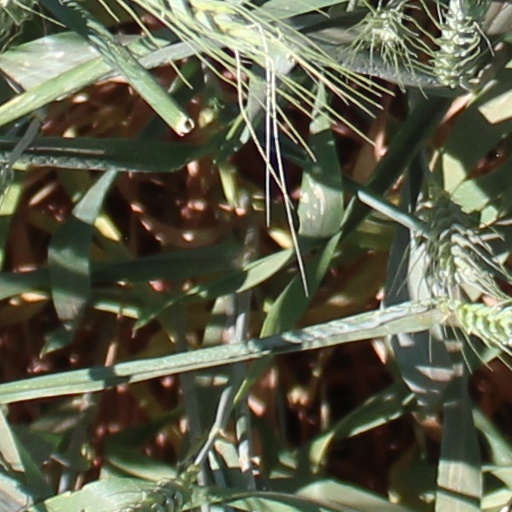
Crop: wheat